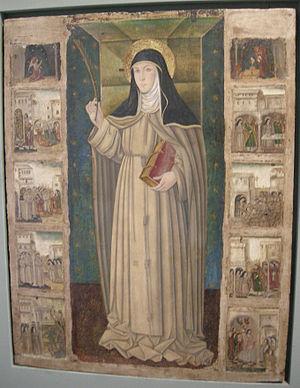
Giovannello da Itala est un peintre italien de l'école d'Antonello da Messina, et l'assistant de Antonello de Saliba. Il a été actif à Messine.